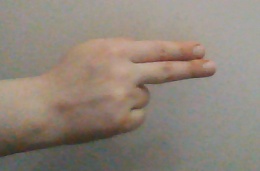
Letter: ain